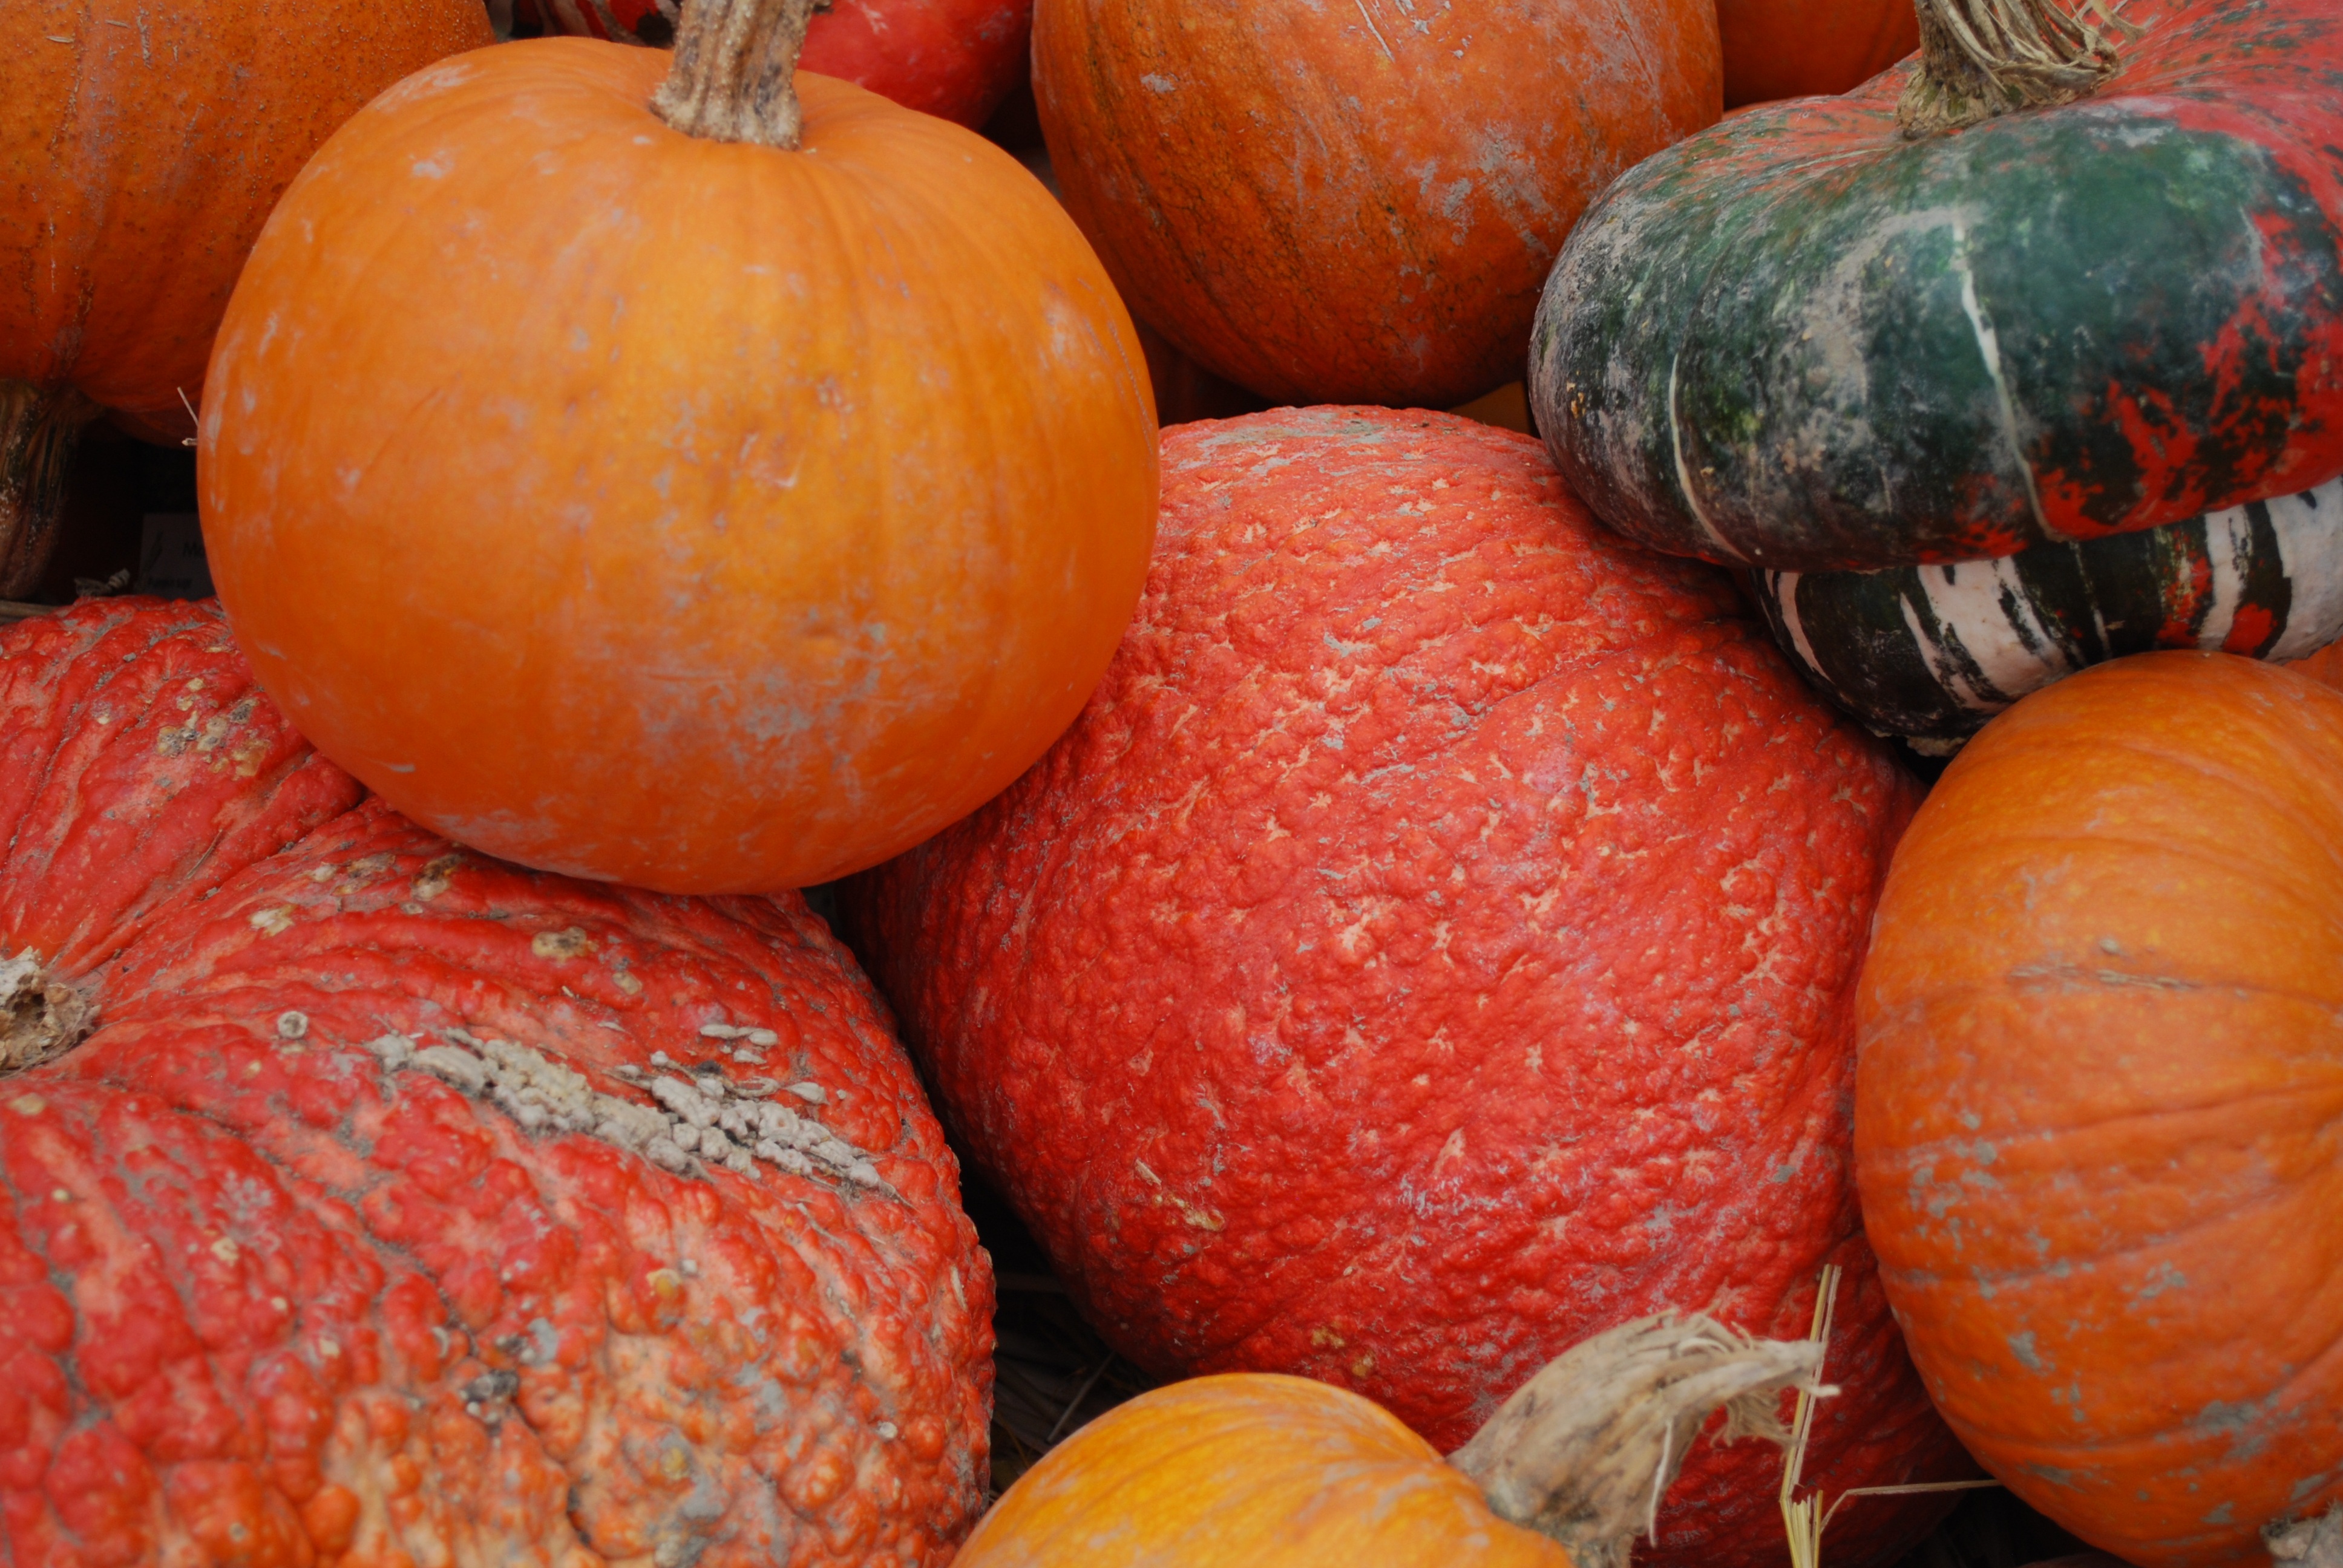
fall, orange, food, harvest, produce, vegetable, pumpkin, gourd, calabaza, carving, pumpkins, cucurbita, winter squash